John Kippen Watson

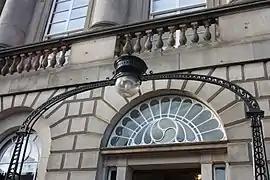
One of Watson's gas lamps on Melville Street Edinburgh (converted to electric use)

John Kippen Watson FRSE (1818-1891) was a 19th-century Scottish businessman. He is associated with major improvements to Edinburgh's gas lighting including the iconic lamp standard found throughout the New Town.